Usenet newsgroup

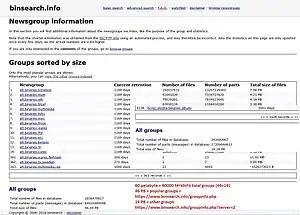
October 2020 screenshot showing 60 PB of usenet group data

While newsgroups were not created with the intention of distributing files such as pictures, sound and video, they have proven to be quite effective for this. As of 2022, some remain popular as an alternative to BitTorrent to share and download files.